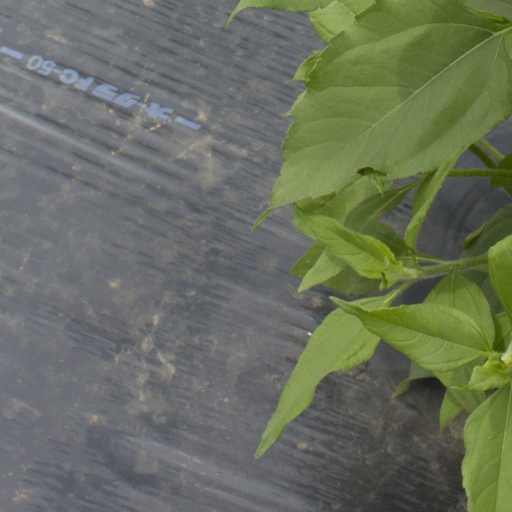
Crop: Jerusalem artichoke